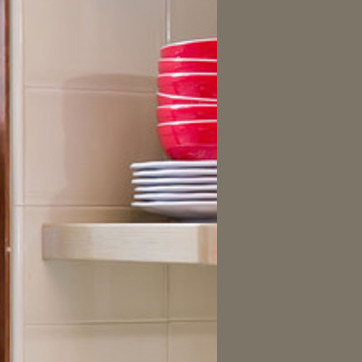
Material: ceramic